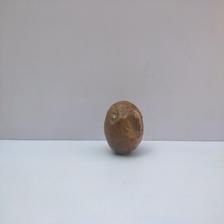
Size: Spoiled